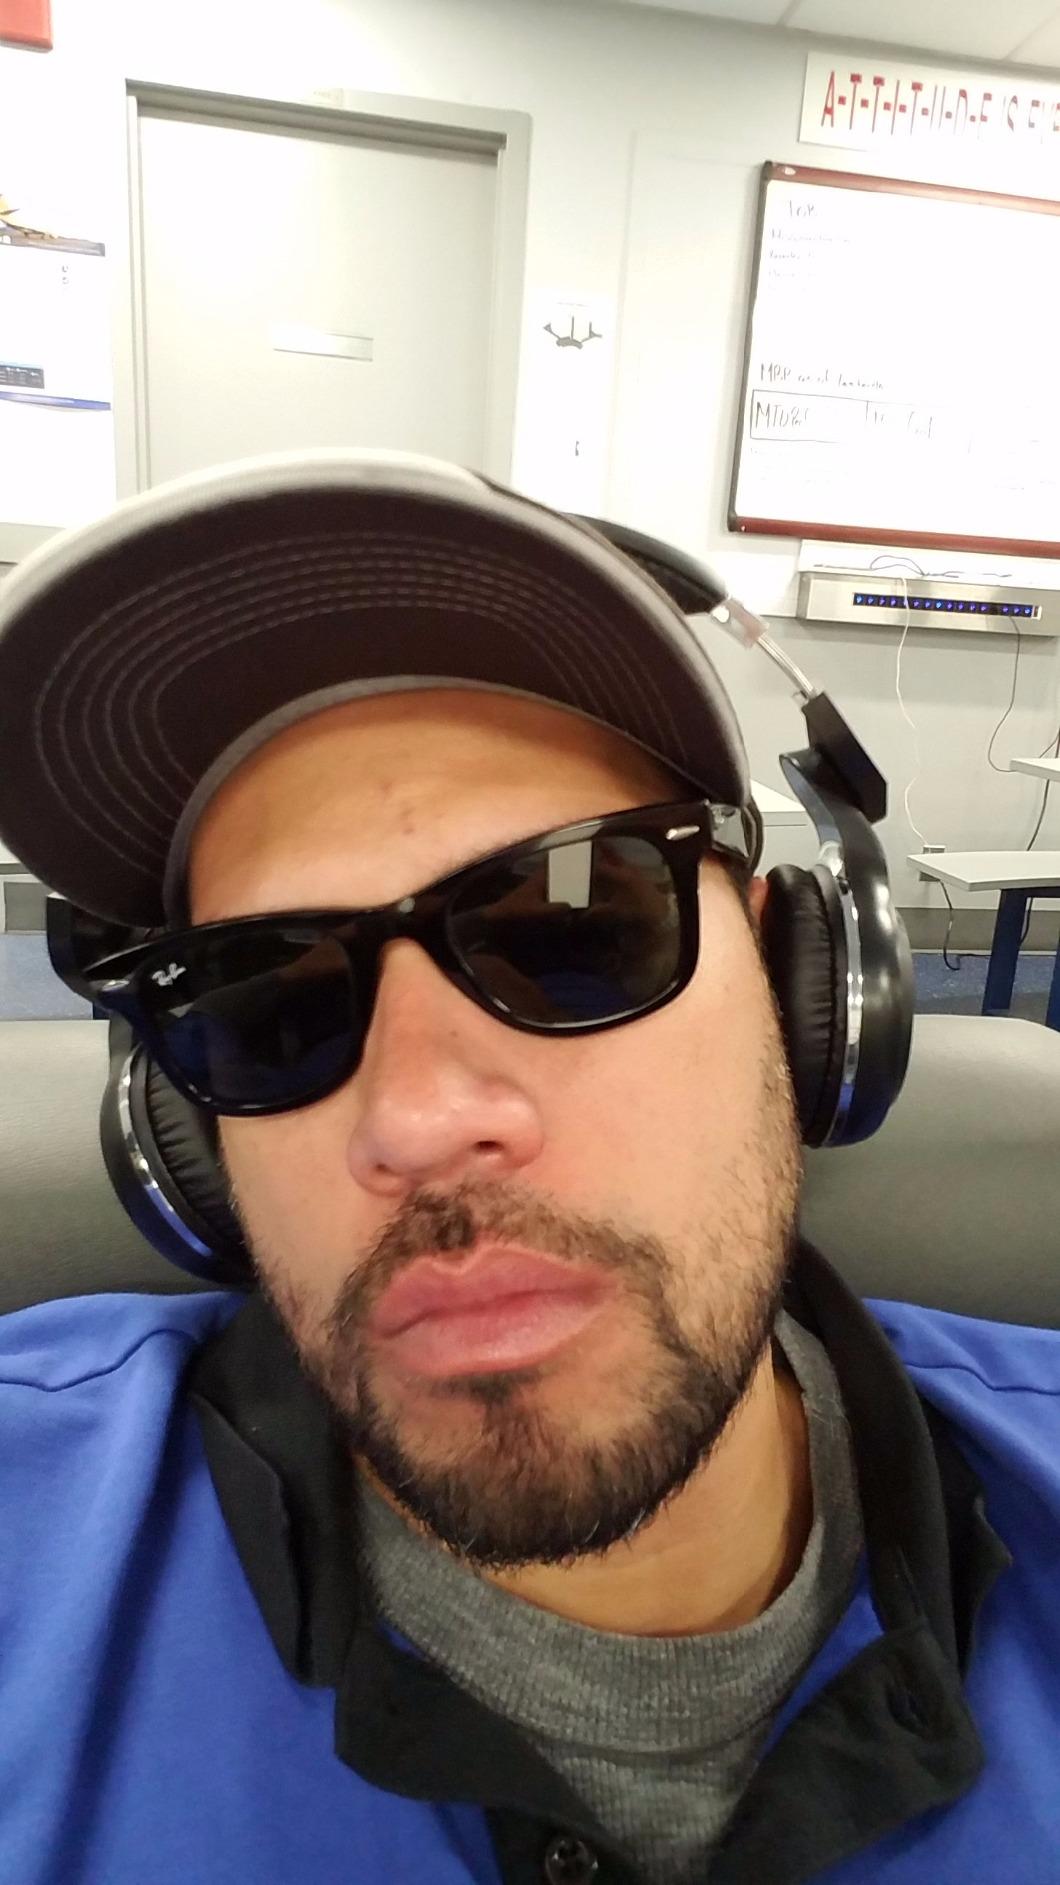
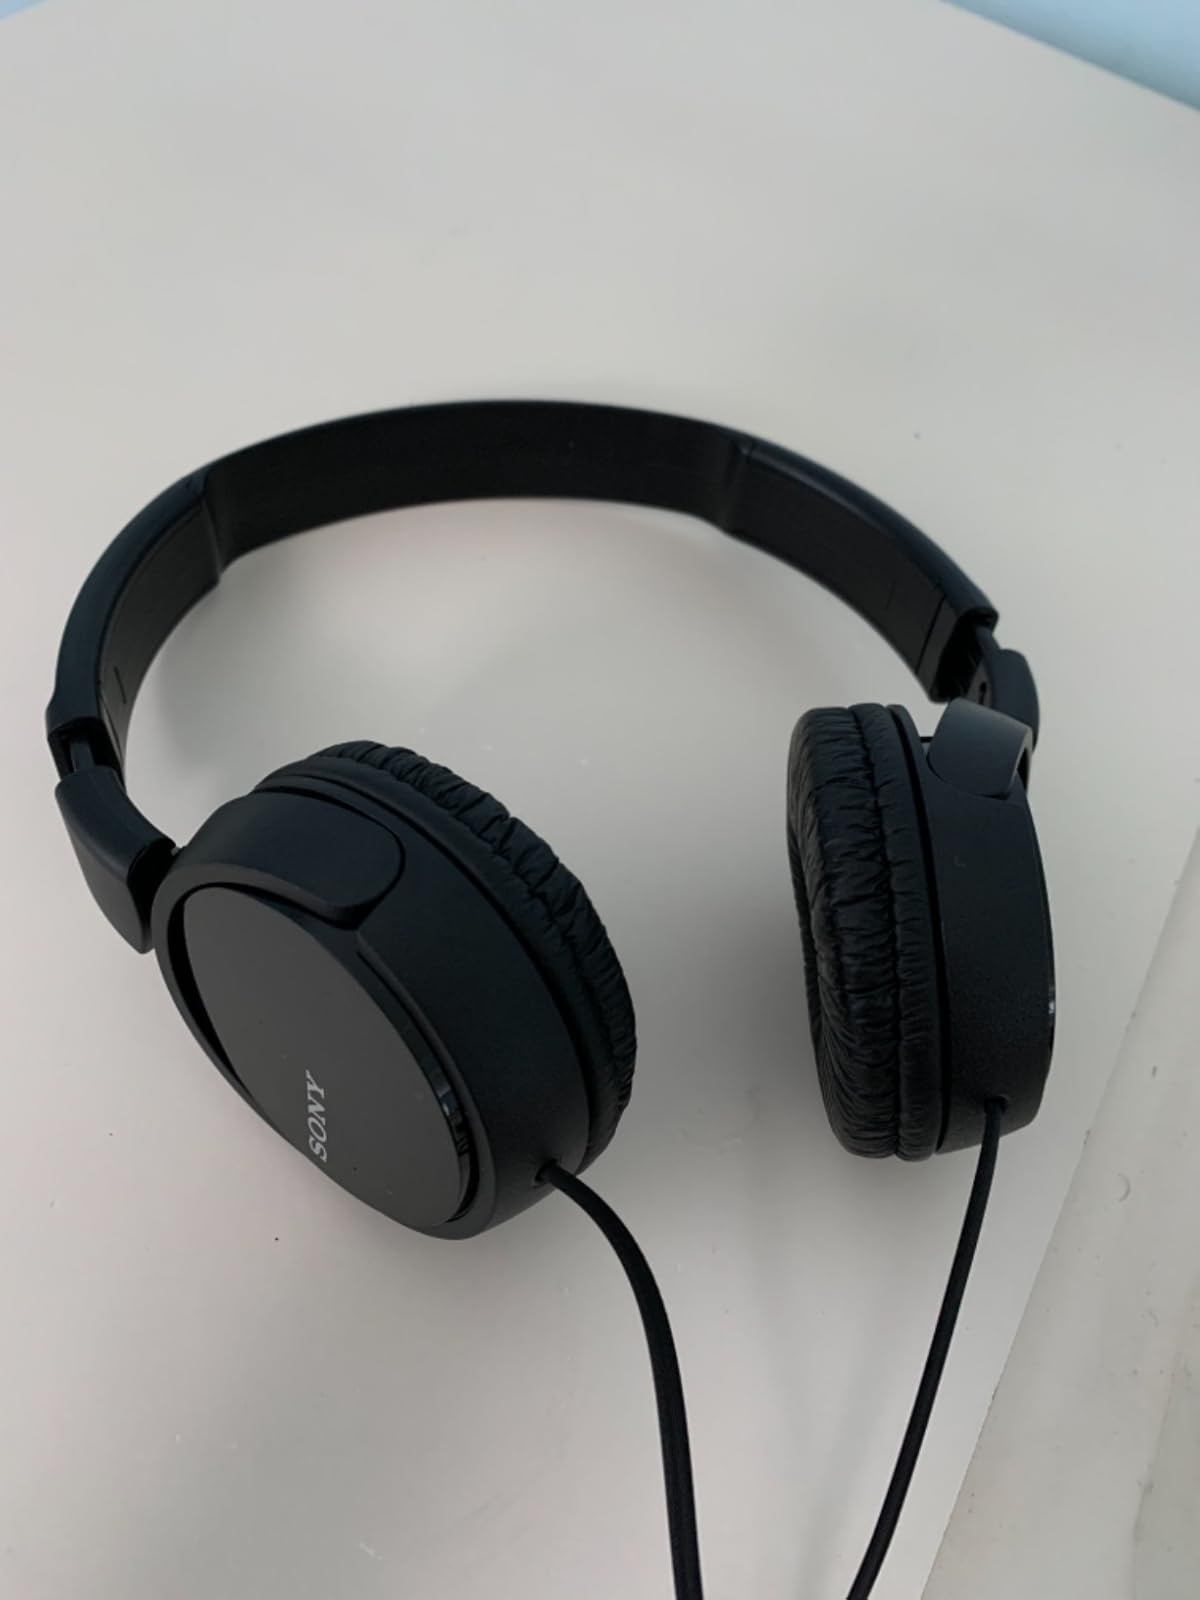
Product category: headphones
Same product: no